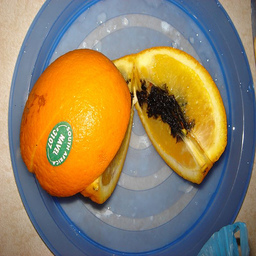
Label: Orange